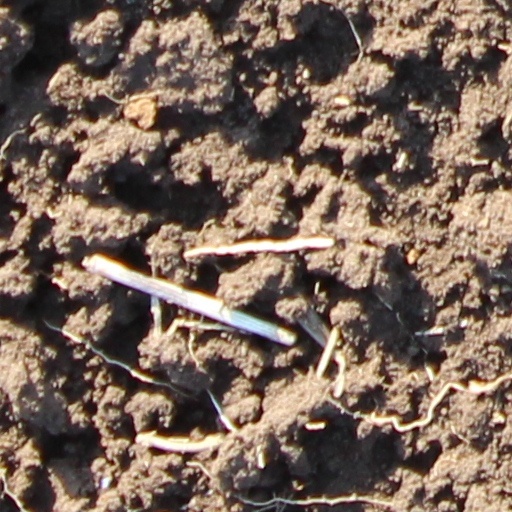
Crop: wheat